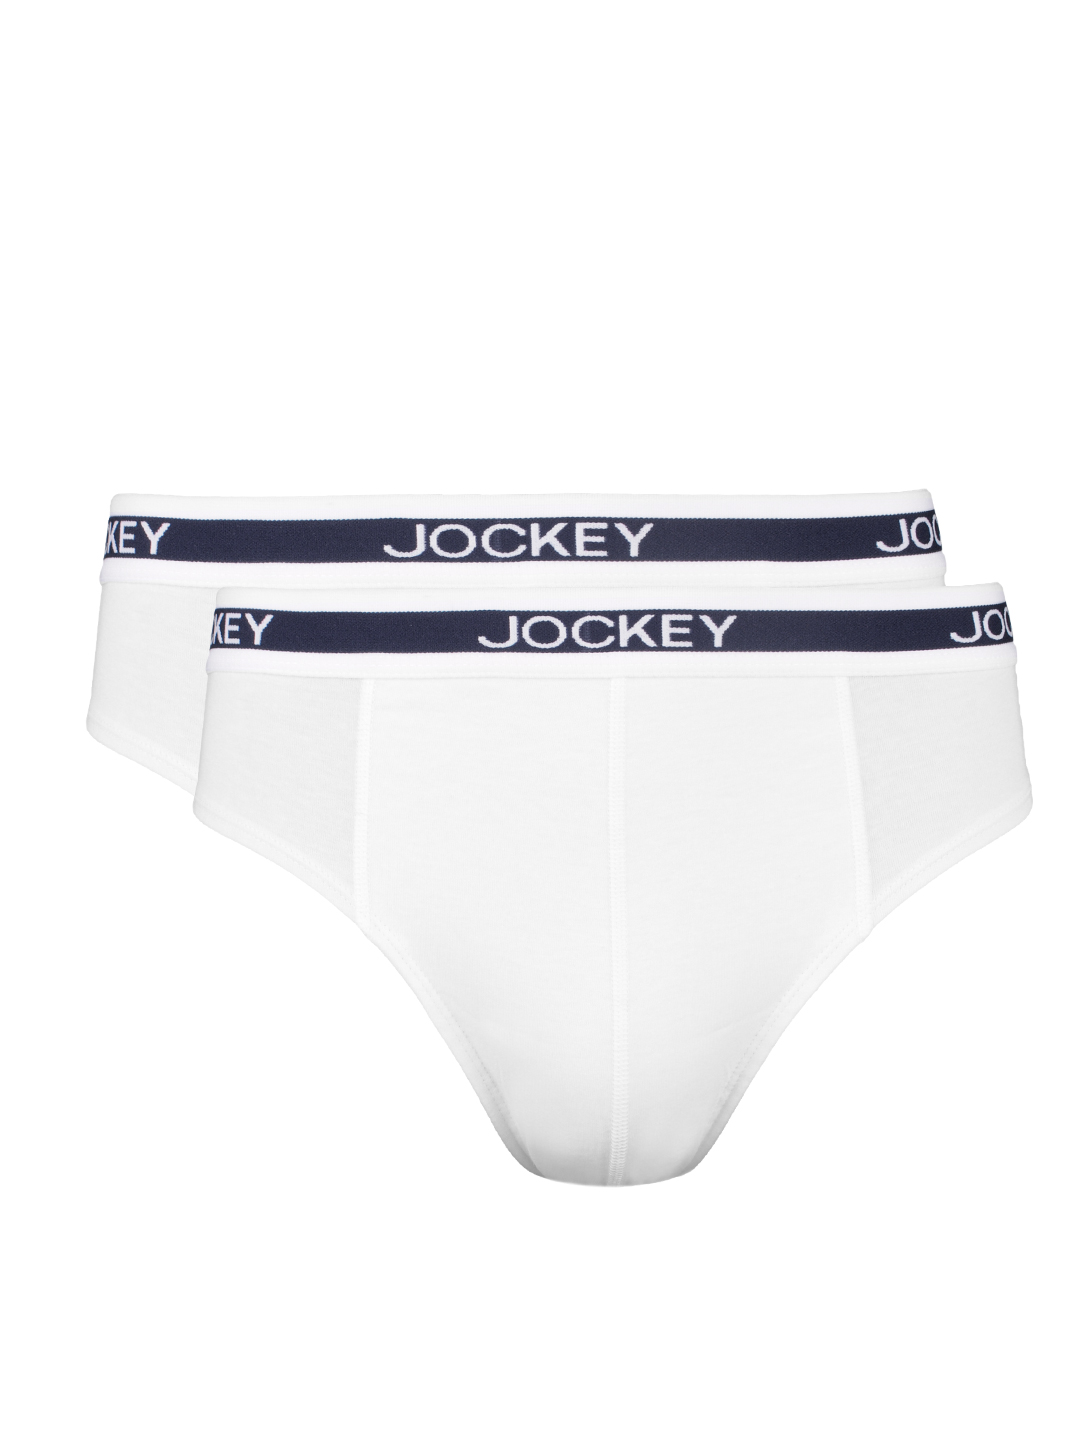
Jockey ELANCE Men Pack Of 2 Briefs 1010
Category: Apparel / Innerwear / Briefs
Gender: Men
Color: White
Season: Summer 2016
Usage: Casual